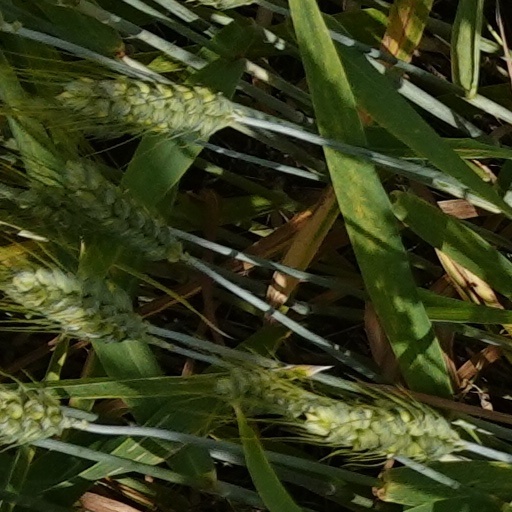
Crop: wheat